Roman ruins of Villa Cardillio

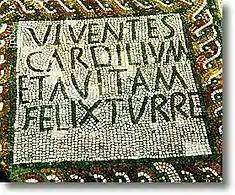
Example of the tilework found in Vila Cardílio

The site is located in the rural suburbs of the civil parish of Santa Maria, in the municipality of Torres Novas. On a cultivated plain that circles the Almonda River, it is from the centre of Torres Novas.